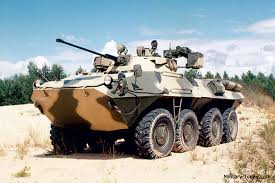
Label: BTR-80